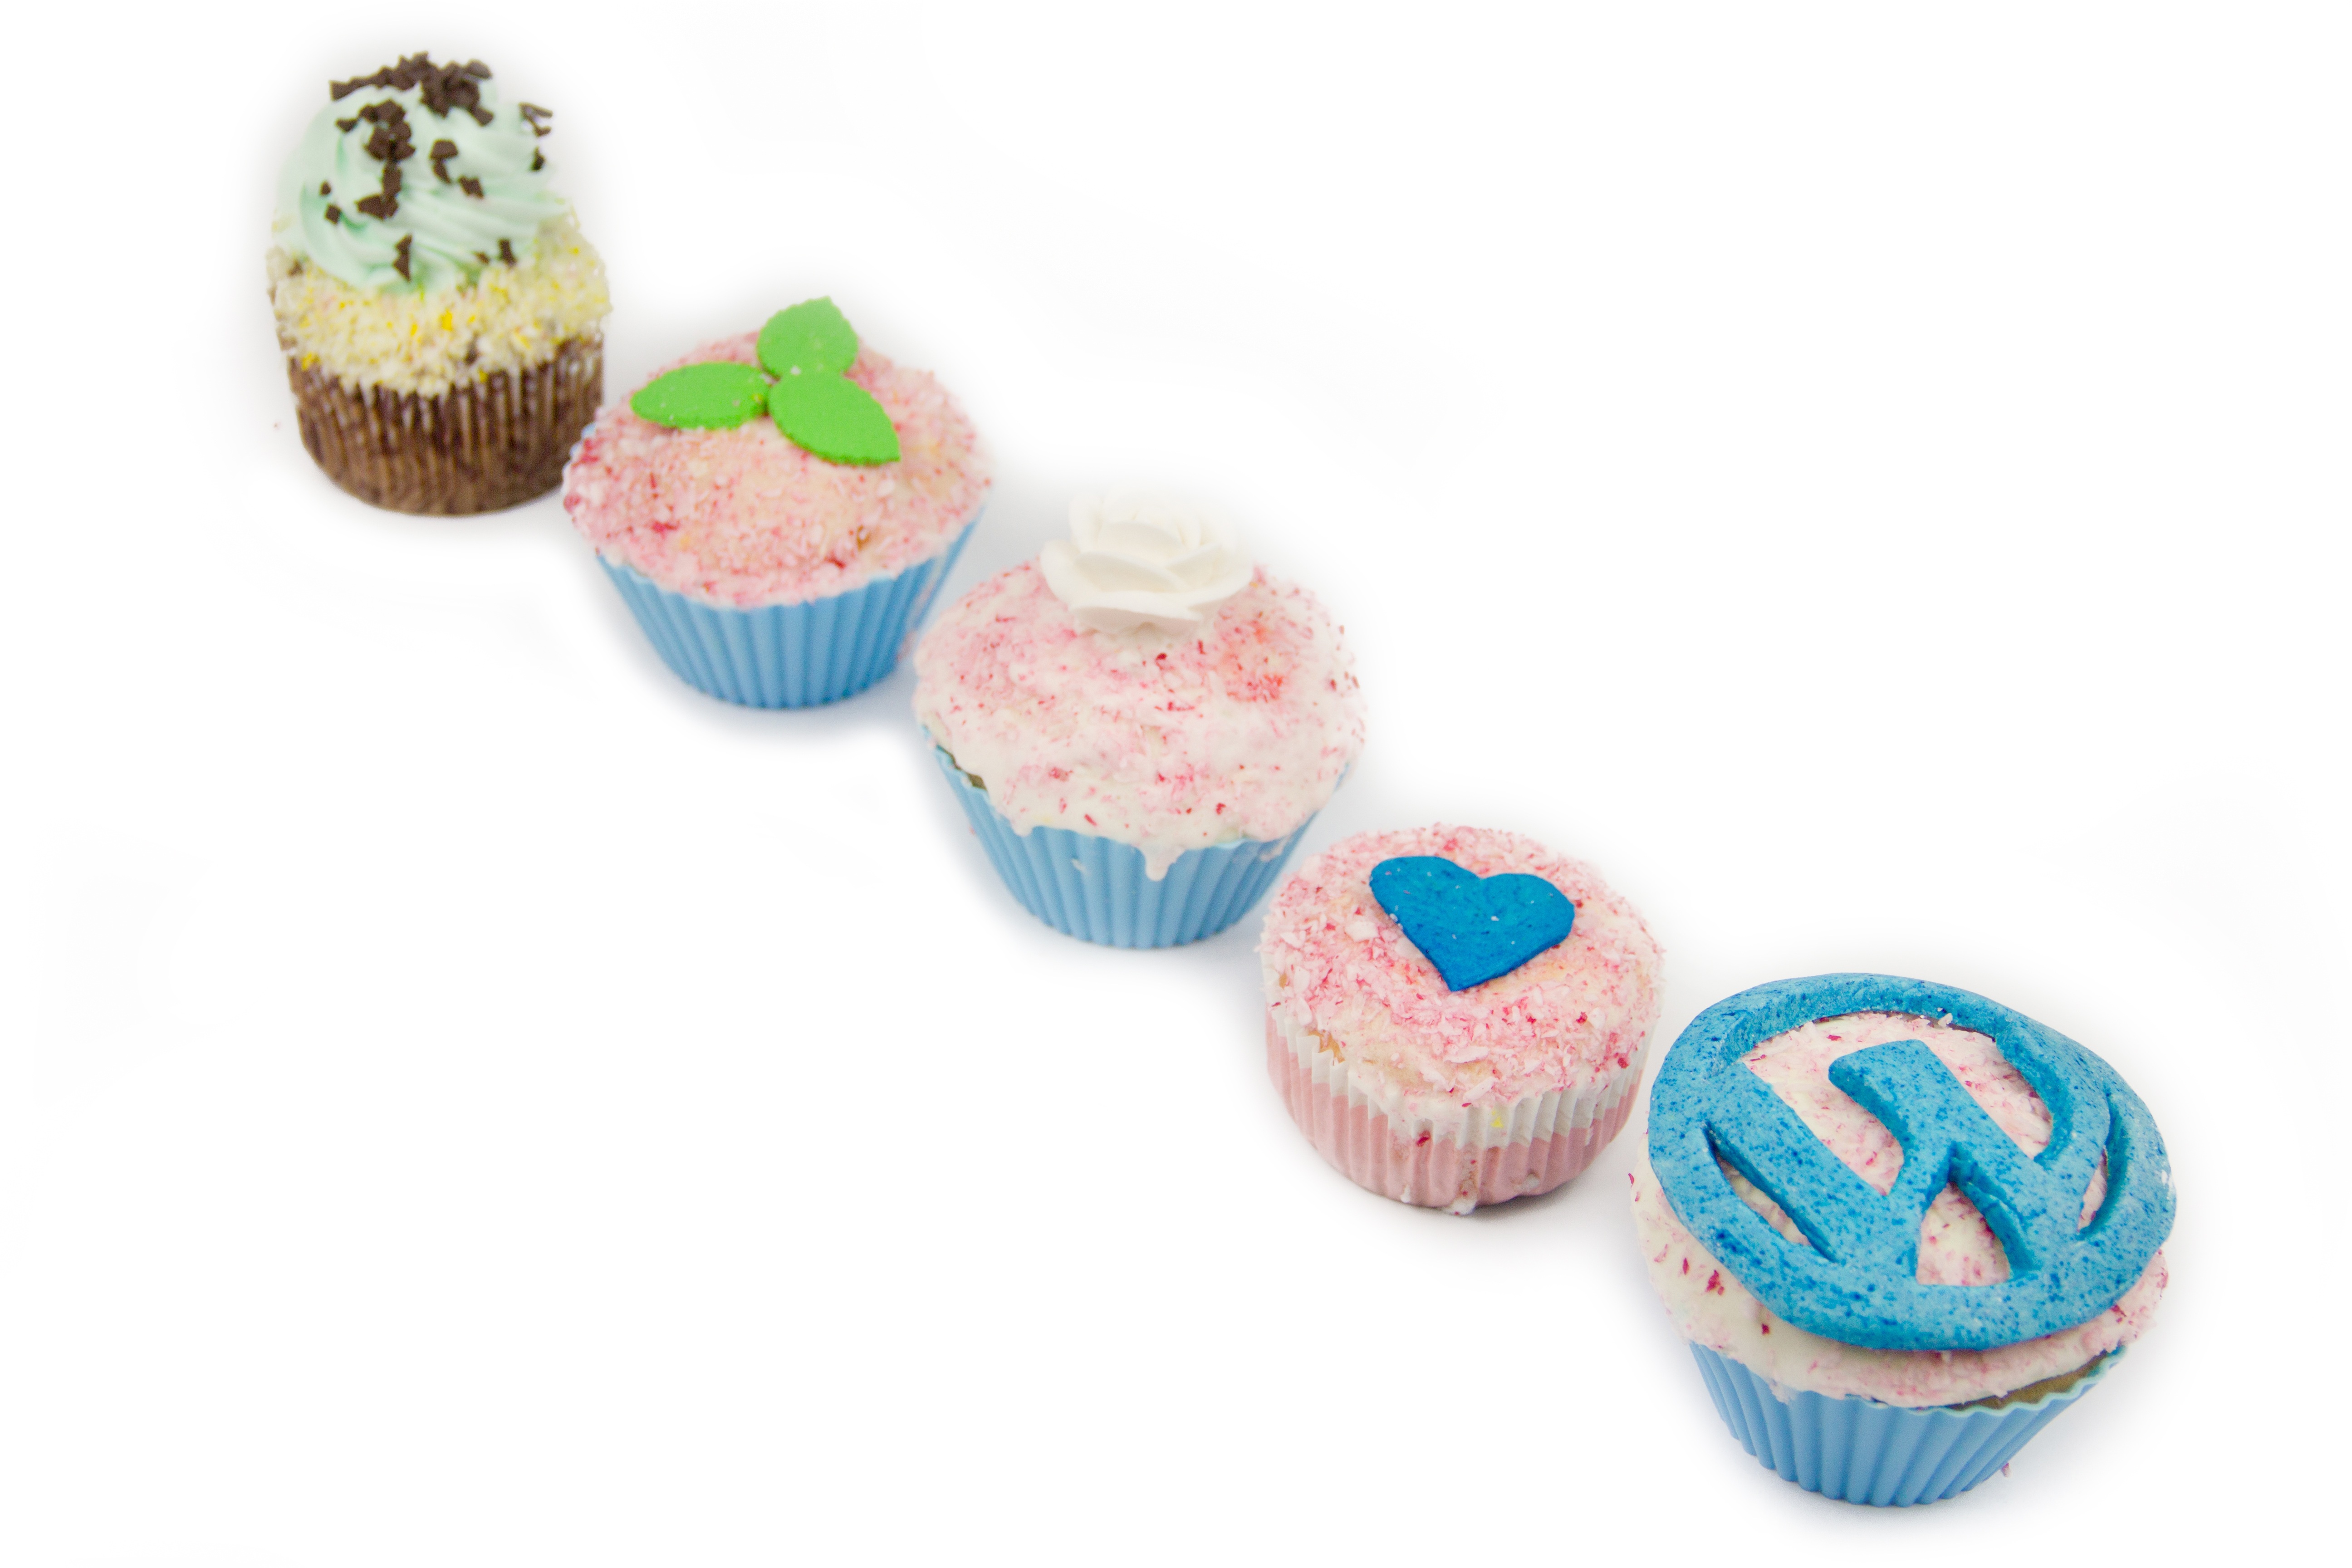
sweet, food, cupcake, dessert, cream, delicious, cake, bakery, design, sweets, icing, wordpress, cupcakes, cake decorating